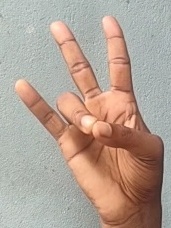
ASL sign: 7